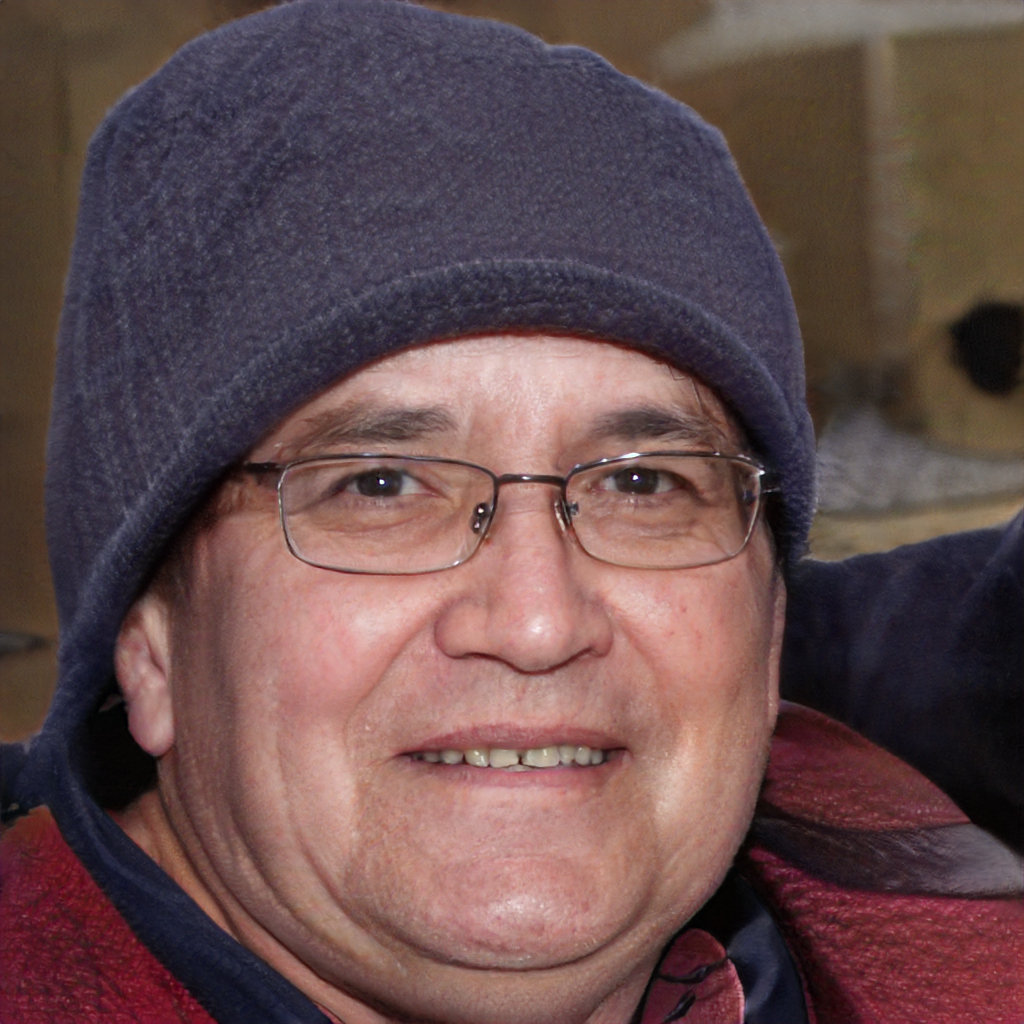
Gender: Male